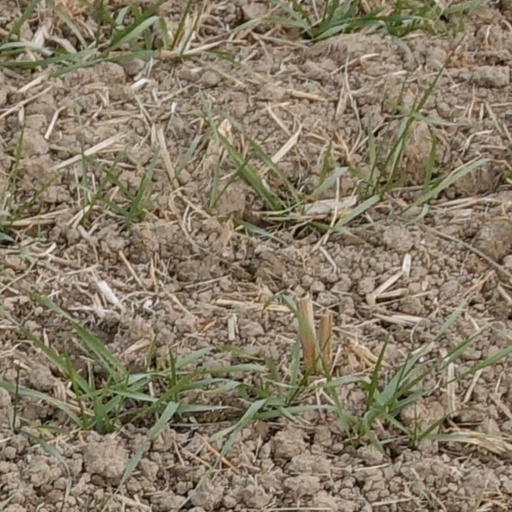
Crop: wheat